Second Polish Republic

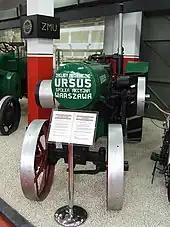
"Ciągówka Ursus" was the first Polish farm tractor, produced from 1922 to 1927 in the Ursus Factory.

According to the 1939 "Statistical Yearbook of Poland", the total length of the railways in Poland (as of 31 December 1937) was . Rail density was per . Railways were very dense in the western part of the country, while in the east, especially Polesie, rail was non-existent in some counties. During the interbellum period, the Polish Government constructed several new lines, mainly in the central part of the country (see also Polish State Railroads Summer 1939). Construction of the extensive Warszawa Główna railway station was never finished due to the war, while Polish railways were famous for their punctuality (see Luxtorpeda, Strzała Bałtyku, Latający Wilnianin).